Gothenburg

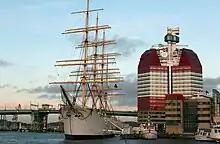
Skanskaskrapan

Very few buildings are left from the 17th century when the city was founded, since all but the military and royal houses were built of wood. Some structures which do survive from this early phase in the city's history are Kronhuset and the Torstenson Palace, and the fortresses Skansen Kronan and Skansen Lejonet.